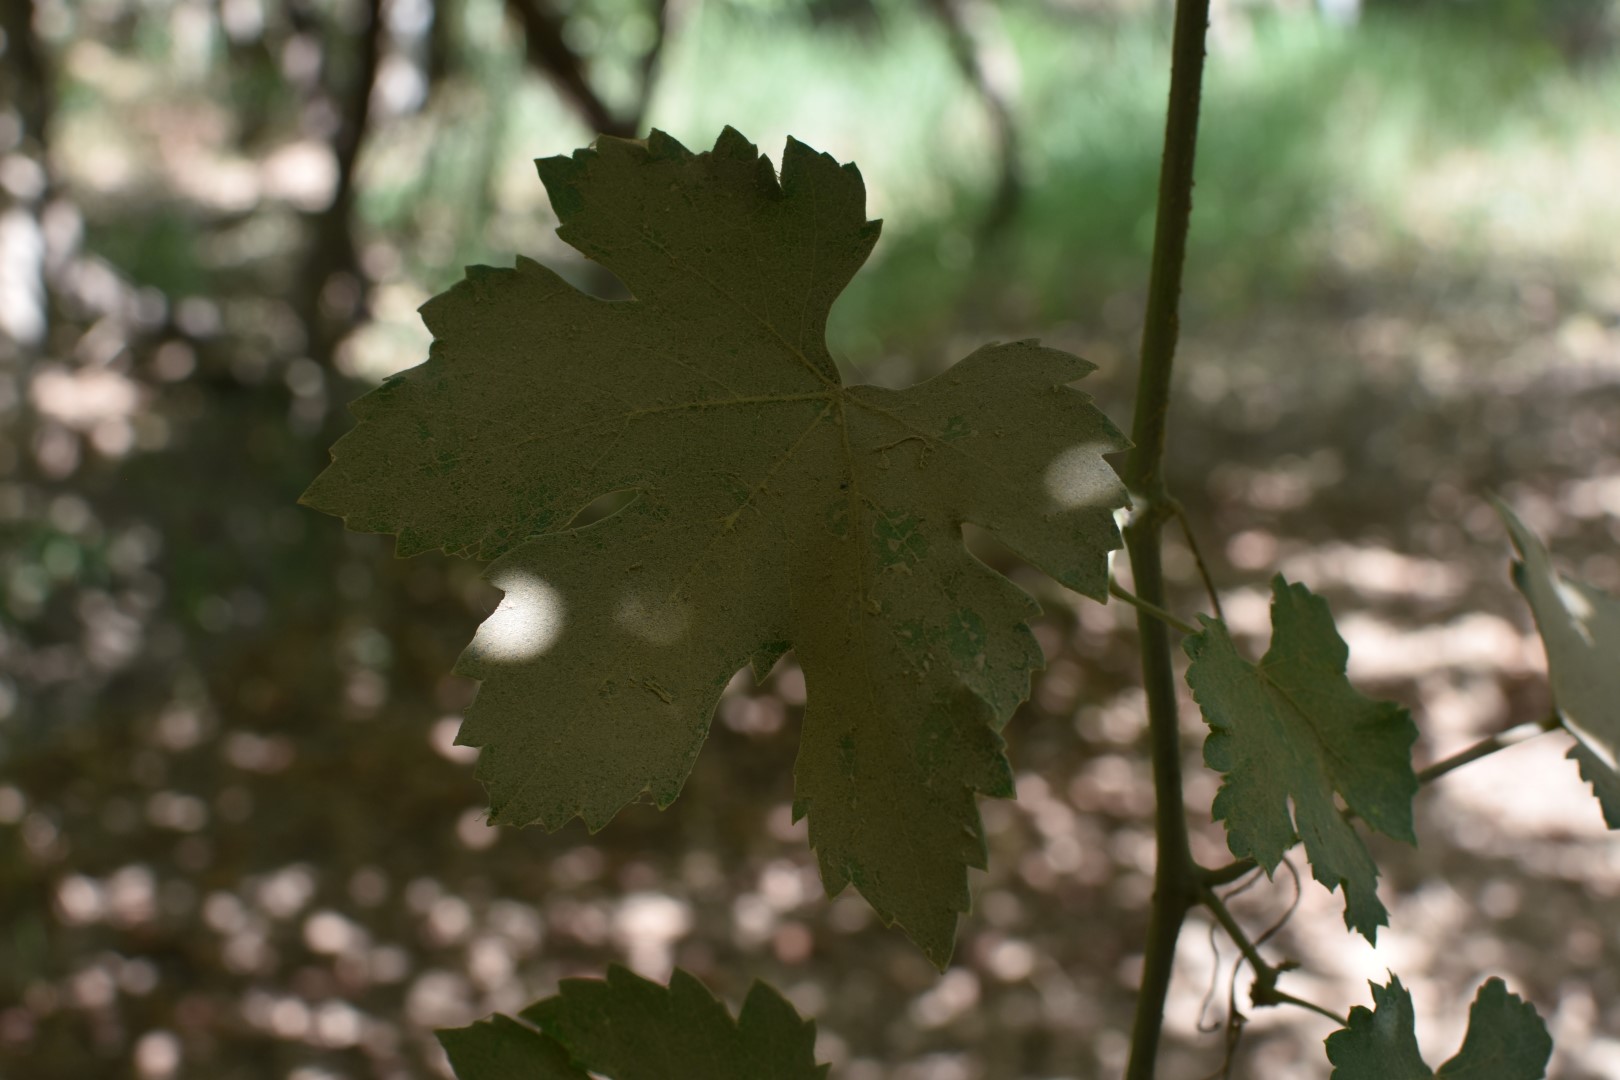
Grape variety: Halawani